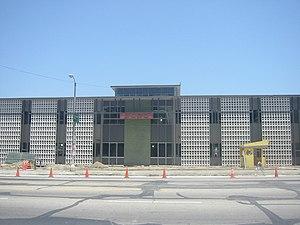
Lucky Luke est une série de bande dessinée belge de western humoristique créée par le dessinateur belge Morris dans l'Almanach 1947, un hors-série du journal Spirou publié en 1946. Morris est aidé, à partir de la neuvième histoire, par plusieurs scénaristes, dont le plus fameux est René Goscinny. Depuis la mort de Morris en 2001, le dessin est assuré par Achdé.
Hanna-Barbera Productions était une société américaine produisant des dessins animés et quelques séries télévisées. C’est aujourd’hui une filiale de Warner Bros. Animation qui n’existe plus en tant que telle : seul le nom de la société est utilisé pour ses programmes originaux.
Peyo, pseudonyme de Pierre Culliford, né le 25 juin 1928 à Schaerbeek et mort le 24 décembre 1992 à Bruxelles, est un auteur belge francophone de bande dessinée, principalement connu pour les séries Benoît Brisefer, Jacky et Célestin, Johan et Pirlouit, Poussy et surtout Les Schtroumpfs.
Yvan Delporte, né le 24 juin 1928 à Saint-Gilles et mort le 5 mars 2007 à Bruxelles, est un scénariste belge francophone de bande dessinée et le rédacteur en chef du journal Spirou de 1956 à 1968 durant l'âge d'or de l'hebdomadaire.
Les Schtroumpfs est une série télévisée d'animation américano-belge en 303 épisodes en ajout de 124 segments de 26 minutes adaptée par les studios Hanna-Barbera des personnages imaginés par Peyo et diffusée entre le 1ᵉʳ septembre 1981 et le 2 décembre 1989 sur le réseau NBC.